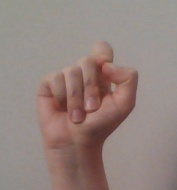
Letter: fa